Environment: real
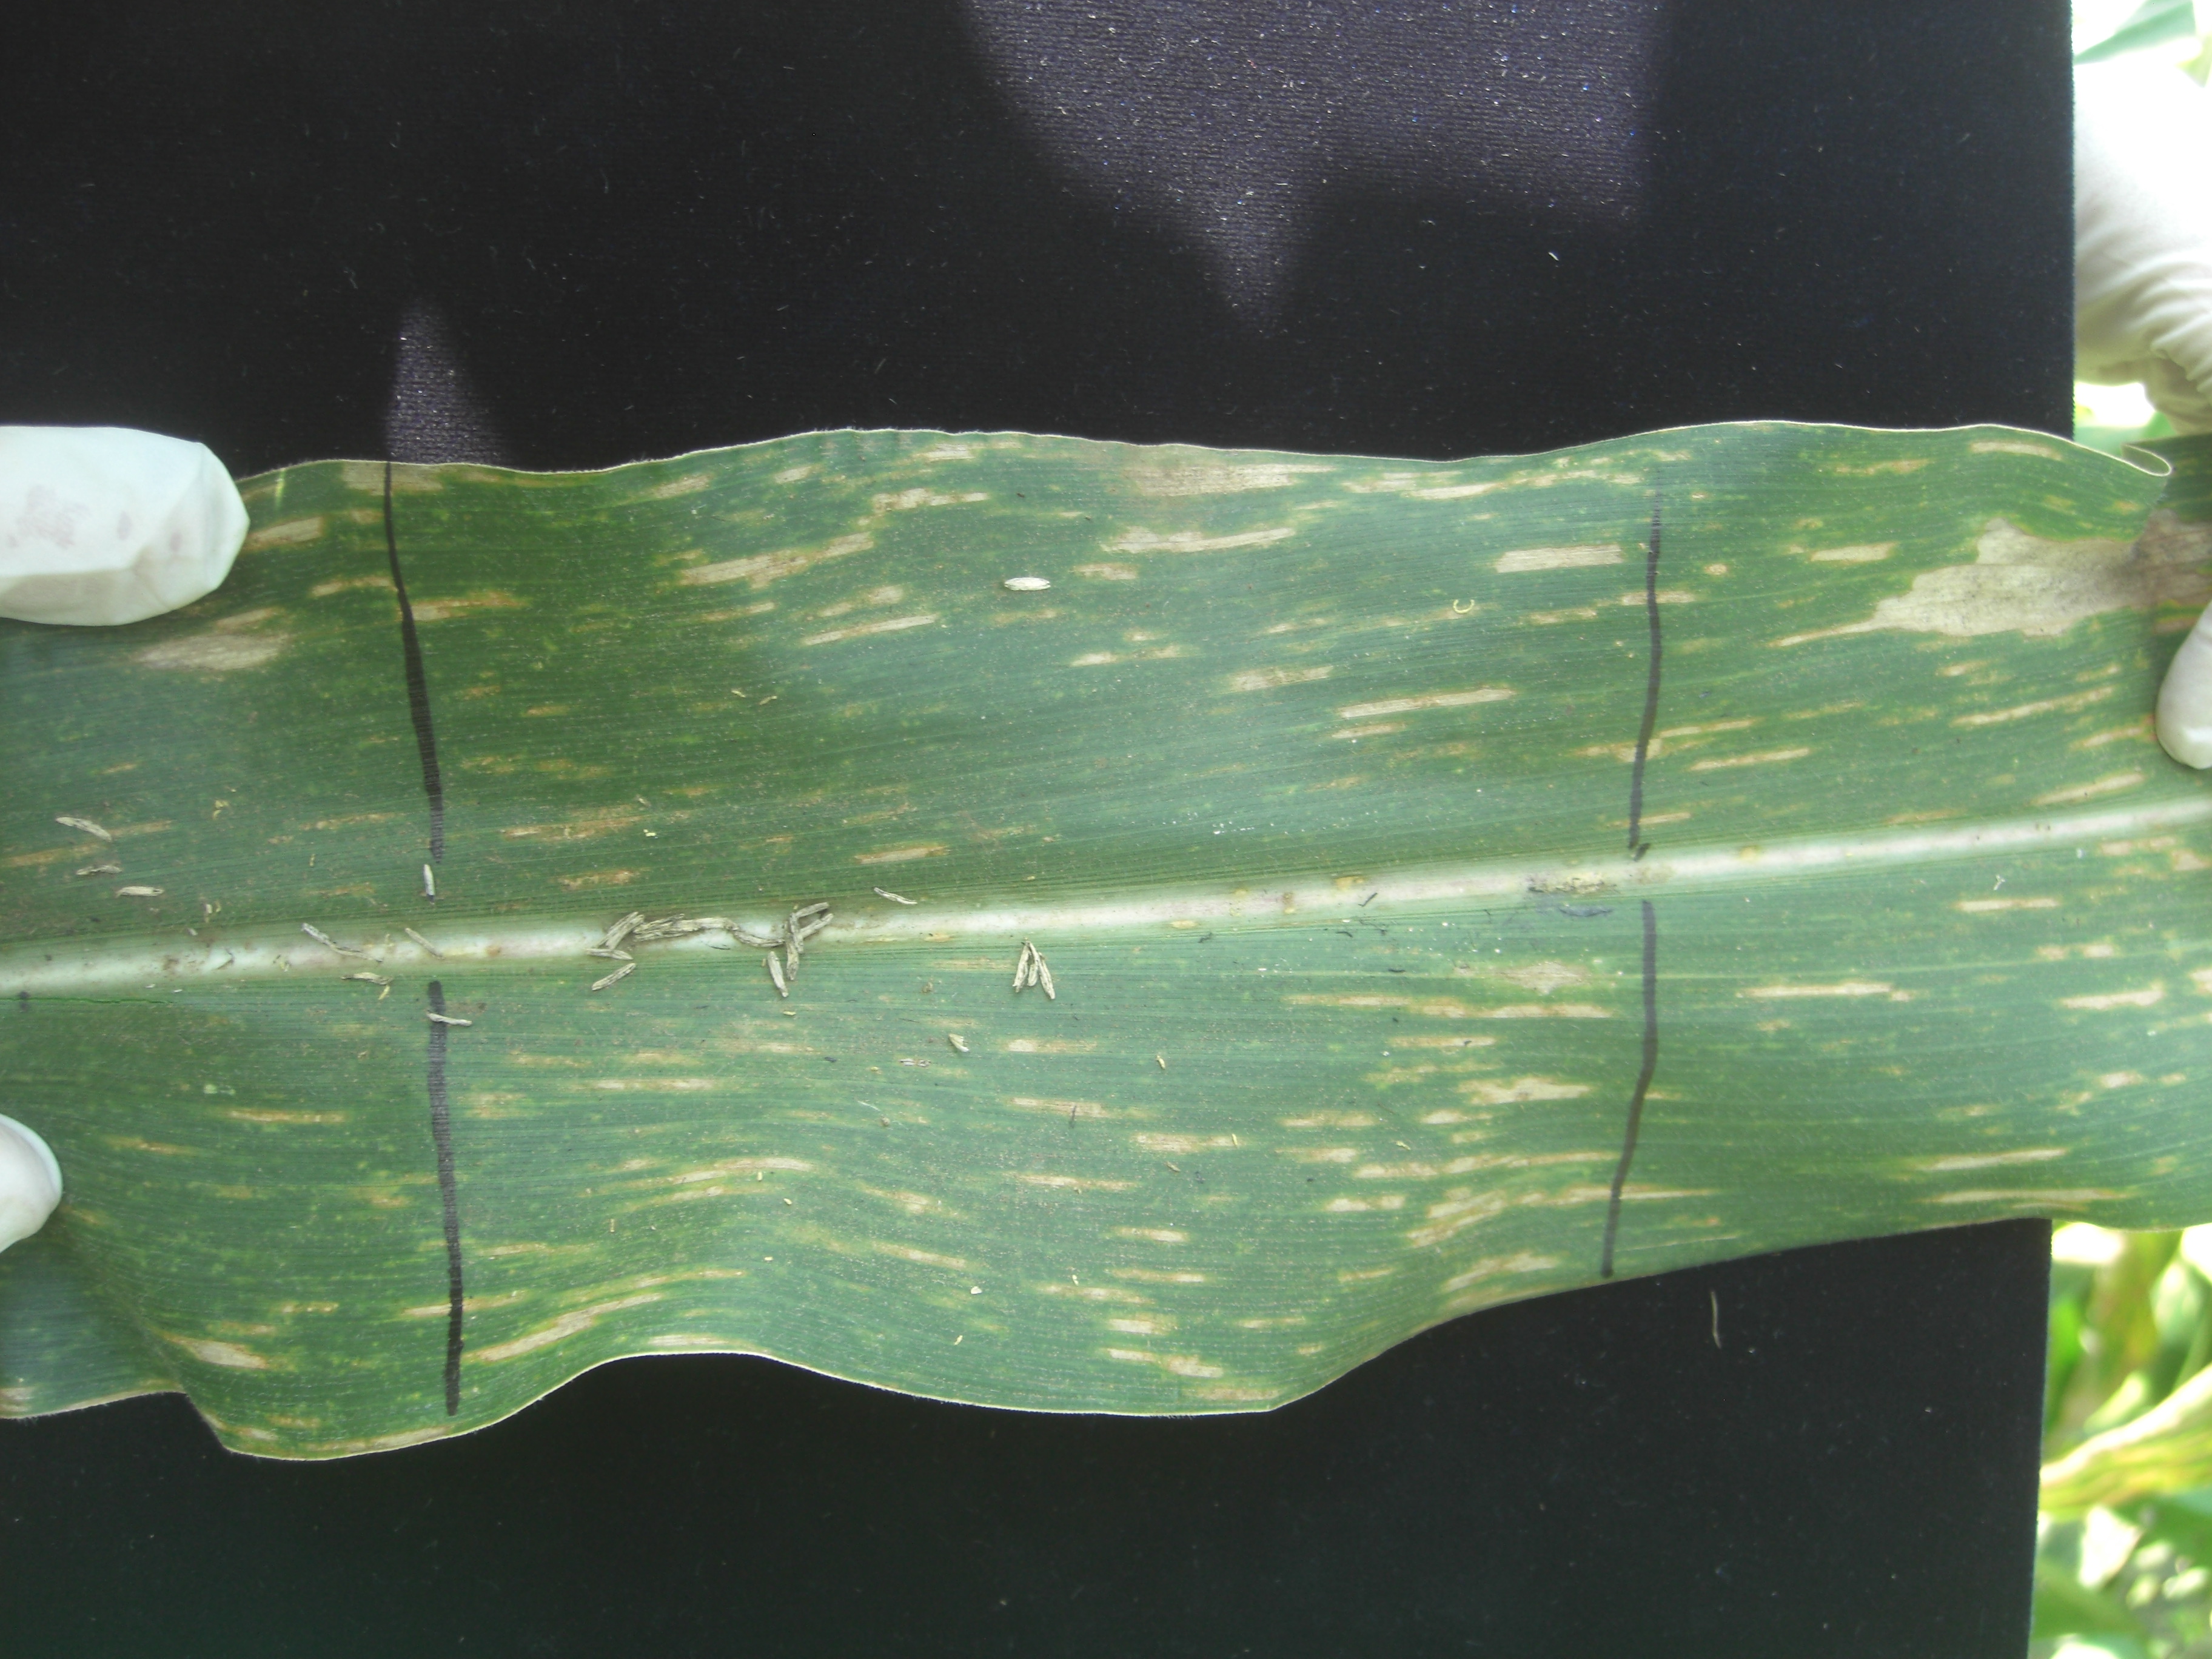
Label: gray_leaf_spot